Mexican National Trios Championship

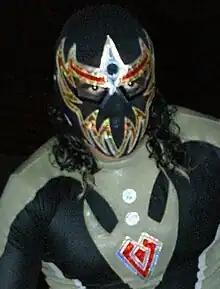
Máscara Dorada, wearing his trademark black and gold mask that covers his entire face except his eyes.

With the emergence of trios (tag teams consisting of three people) such as "Los Misioneros de la Muerte", "Los Brazos" and more, the six-man tag team match became increasingly popular in the early 1980s. Its popularity led to the trios format becoming the most prevalent match format in "Lucha libre" to this day. The popularity led to the creation of the first trios championship in Mexico when the Universal Wrestling Association (UWA) created the UWA World Trios Championship in 1984. The Mexican National Trios Championship was created in 1985, at the request of Empresa Mexicana de Lucha Libre (EMLL) and endorsed by the Mexico City Boxing and Wrestling Commission. The commission granted EMLL the rights to promote the championship, which meant that CMLL had control over the everyday use of the championship, determining which storylines the title were being used in, who were allowed to challenge for the title and how to use it in a public relations sense. The Commission would oversee the rule and approves any championship change that EMLL proposed.